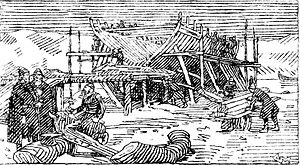
Visund
Gerhard Munthes illustration til Olav den helliges saga til 1899-udgaven af Heimskringla.
Visund eller Visunden er et vikingeskib, som optræder i Heimskringla.